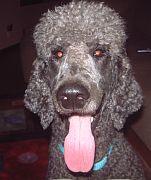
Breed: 316-n000118-standard_poodle